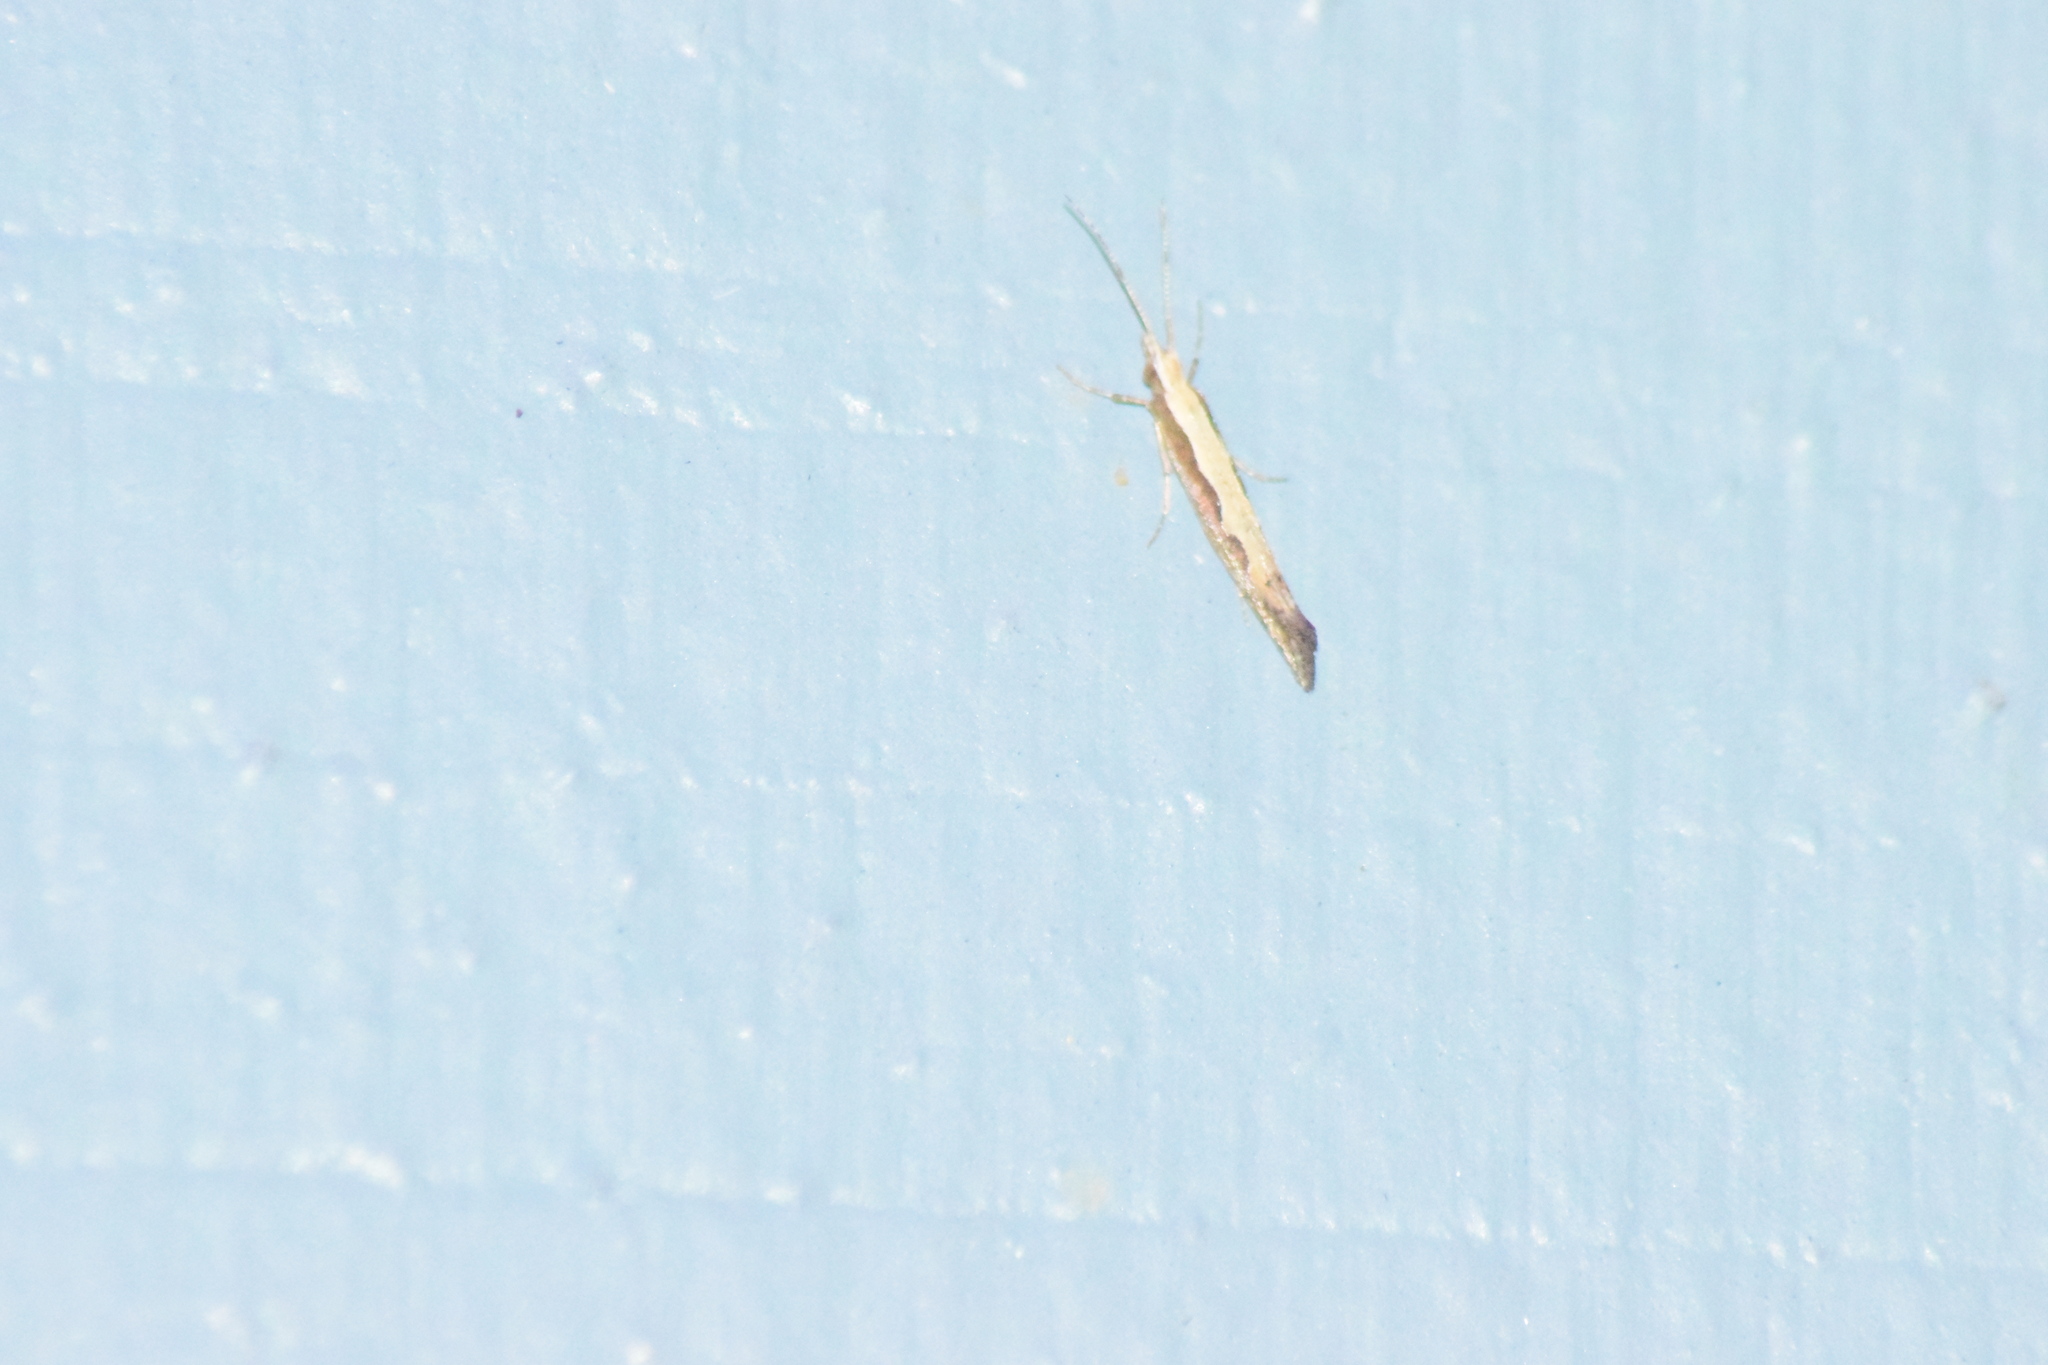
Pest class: diamondback_moth